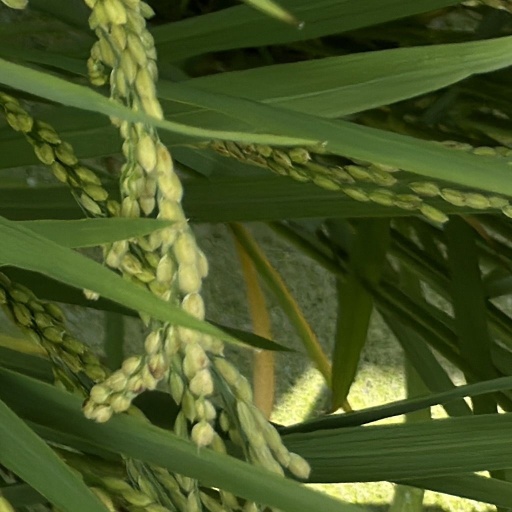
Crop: rice